Percival C. Pope

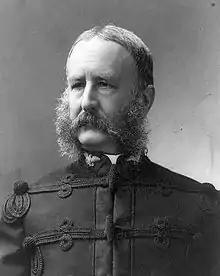
Percival C. Pope

Percival Clarence Pope (February 28, 1841 – January 22, 1922) was an American officer who served in the United States Marine Corps during the American Civil War. He received the Marine Corps Brevet Medal for bravery.